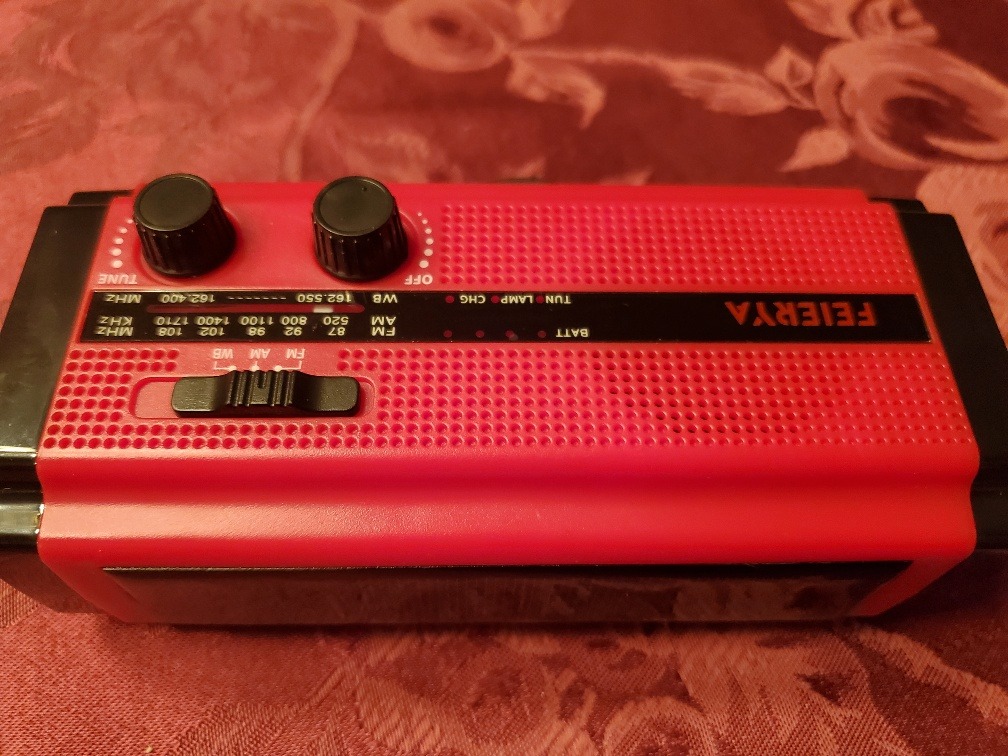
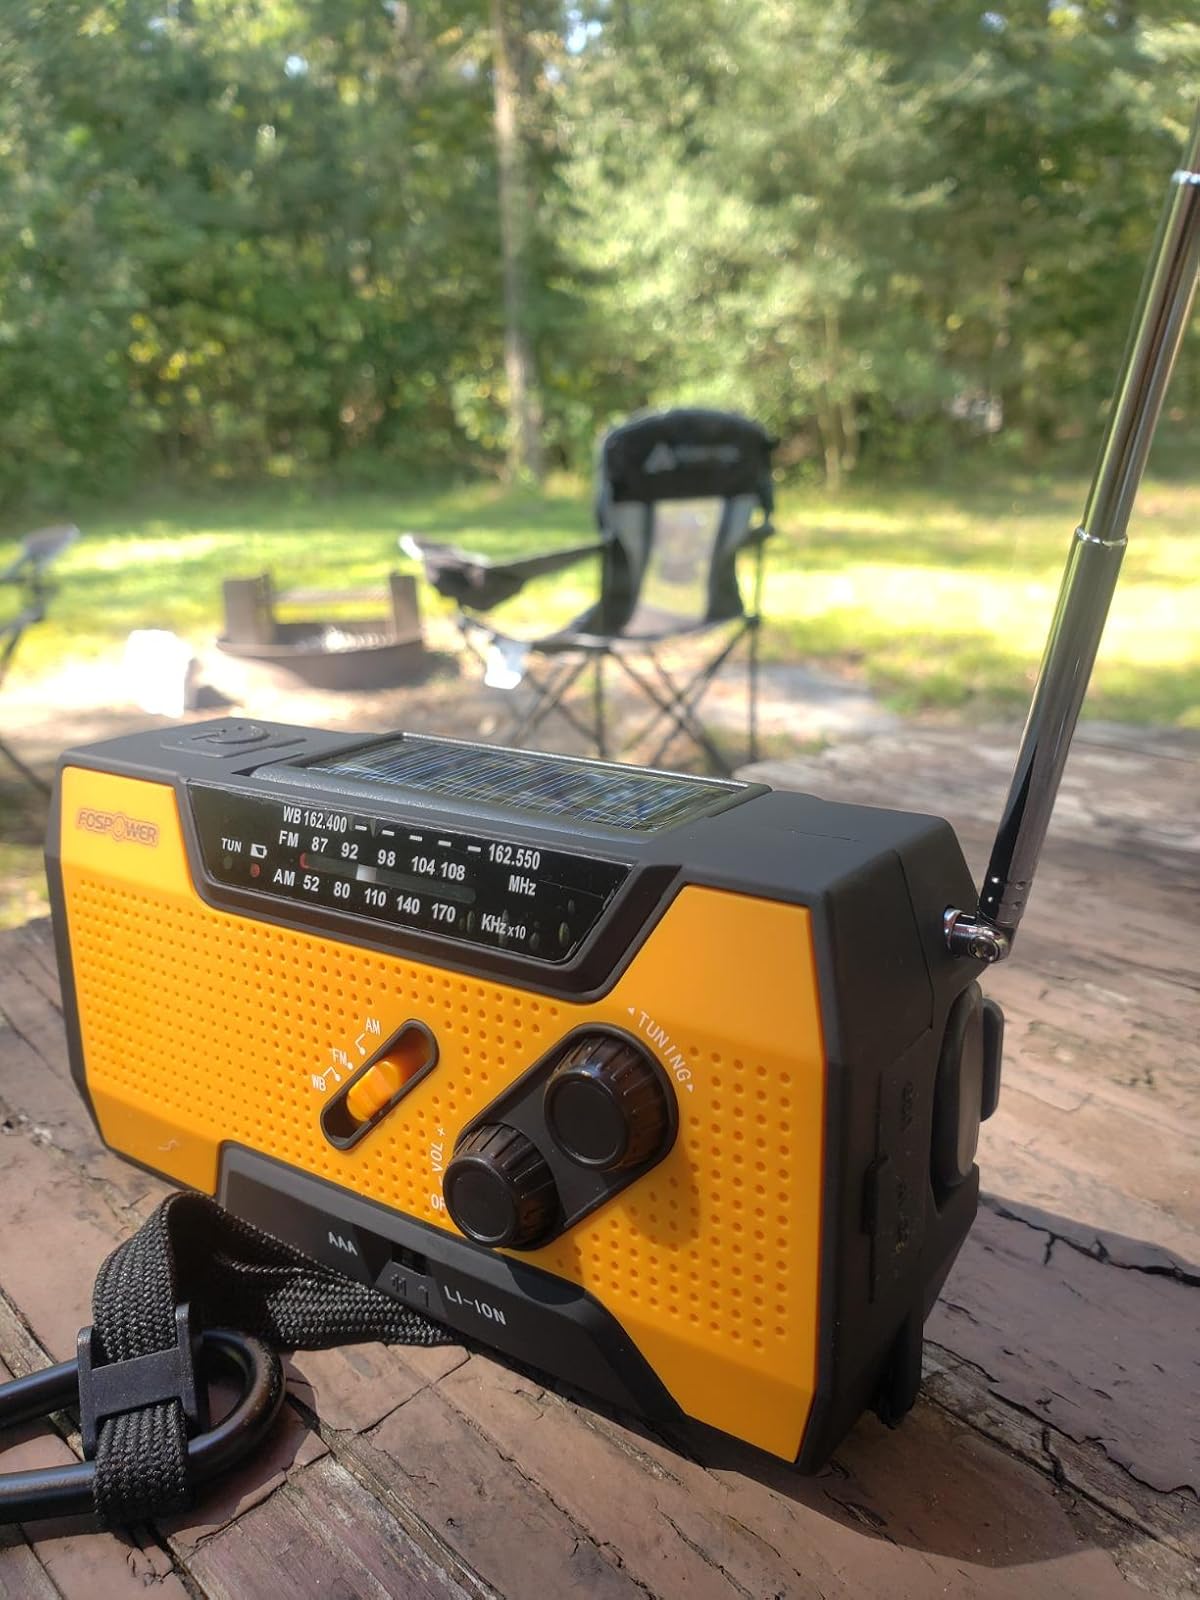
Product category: radio
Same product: no